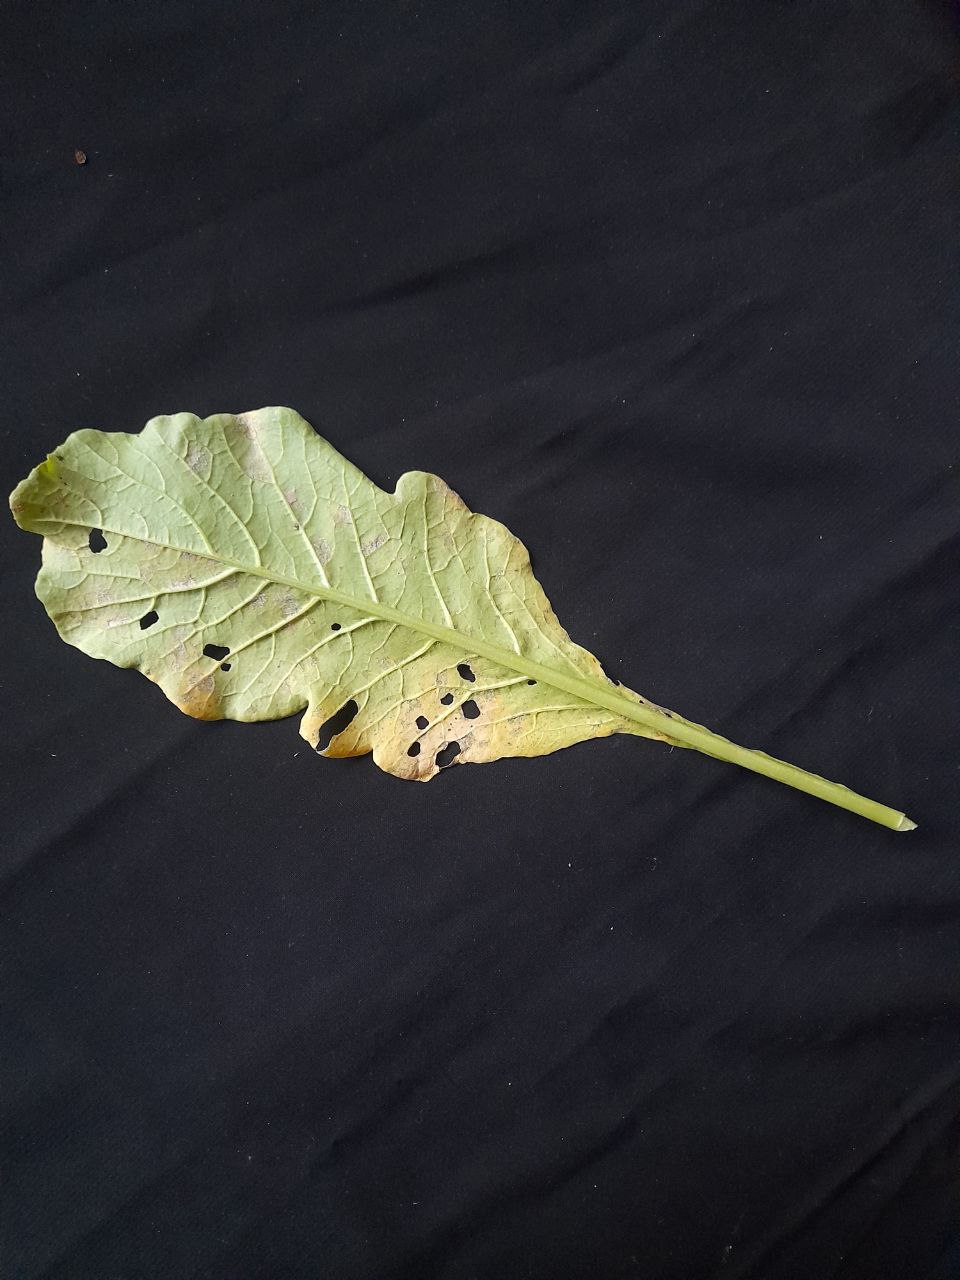
Label: flea beetle